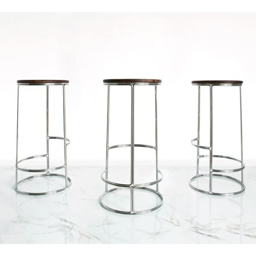
intricate sections of solid steel join together to create striking circular frame .